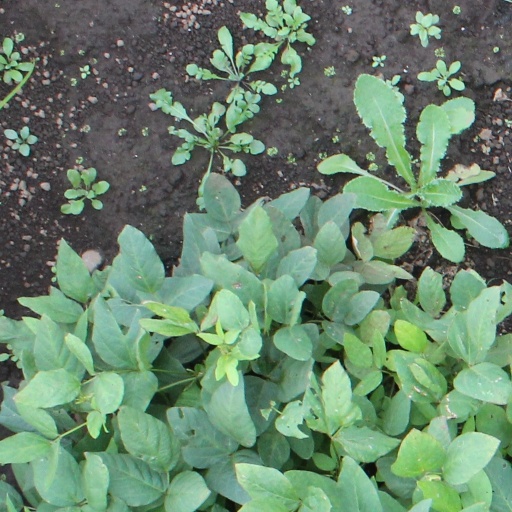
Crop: soybean